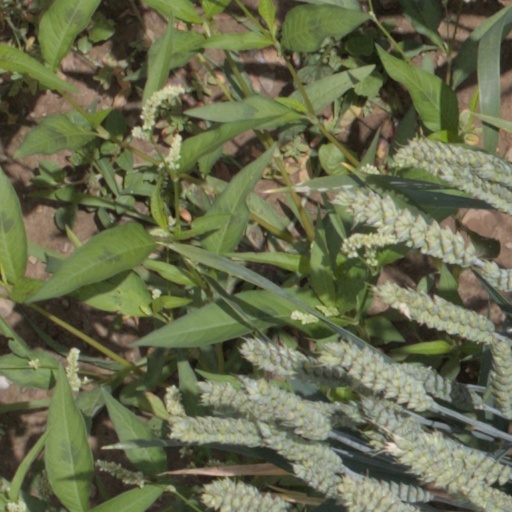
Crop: wheat